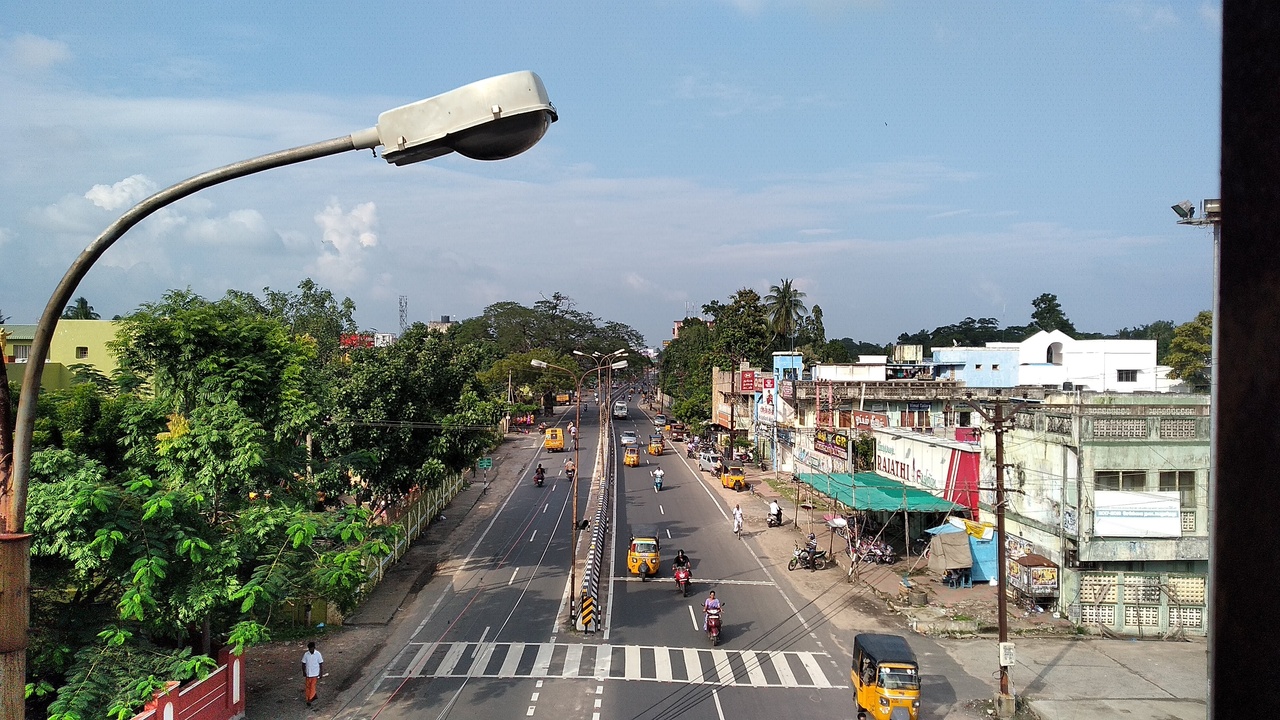
Cuddalore